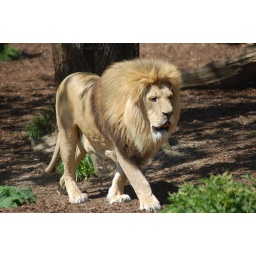
Oleg, the male lion in Copenhagen Zoo...